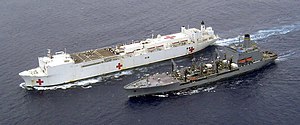
Forsyningsskib (militær) / Flådeforsyningsskib
RAS med hospitalsskibet USS Mercy
Et militært forsyningsskibs formål er, som navnet antyder, at forsyne krigsskibe med brændstof, proviant, ammunition og andre fornødenheder til søs, anker eller i havn. Formålet er at kunne forøge krigsskibes evne til at operere i længere tid uden at skulle søge i havn for at hente nye forsyninger. Forsyningsskibe forsyner generelt kun mariner, men de andre værn kan også have en slags forsyningsskibe som eksempelvis de amerikanske Prepositioning Ships.